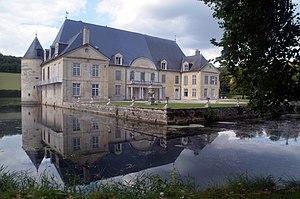
Château de Dinteville
La famille de Rougé olim des Rues est une famille subsistante de la noblesse française dont la filiation certaine remonte au Moyen-Âge. Elle donna un grand nombre d'officiers généraux, souvent morts au combat, ainsi que plusieurs hommes politiques et hommes et femmes de lettres.
Le château de Dinteville est situé sur la commune de Dinteville, à 30 km à l'ouest de Chaumont, en Haute-Marne dans la région Grand Est. Le château est inscrit au titre des monuments historiques en 1971, 1996 et 2000.